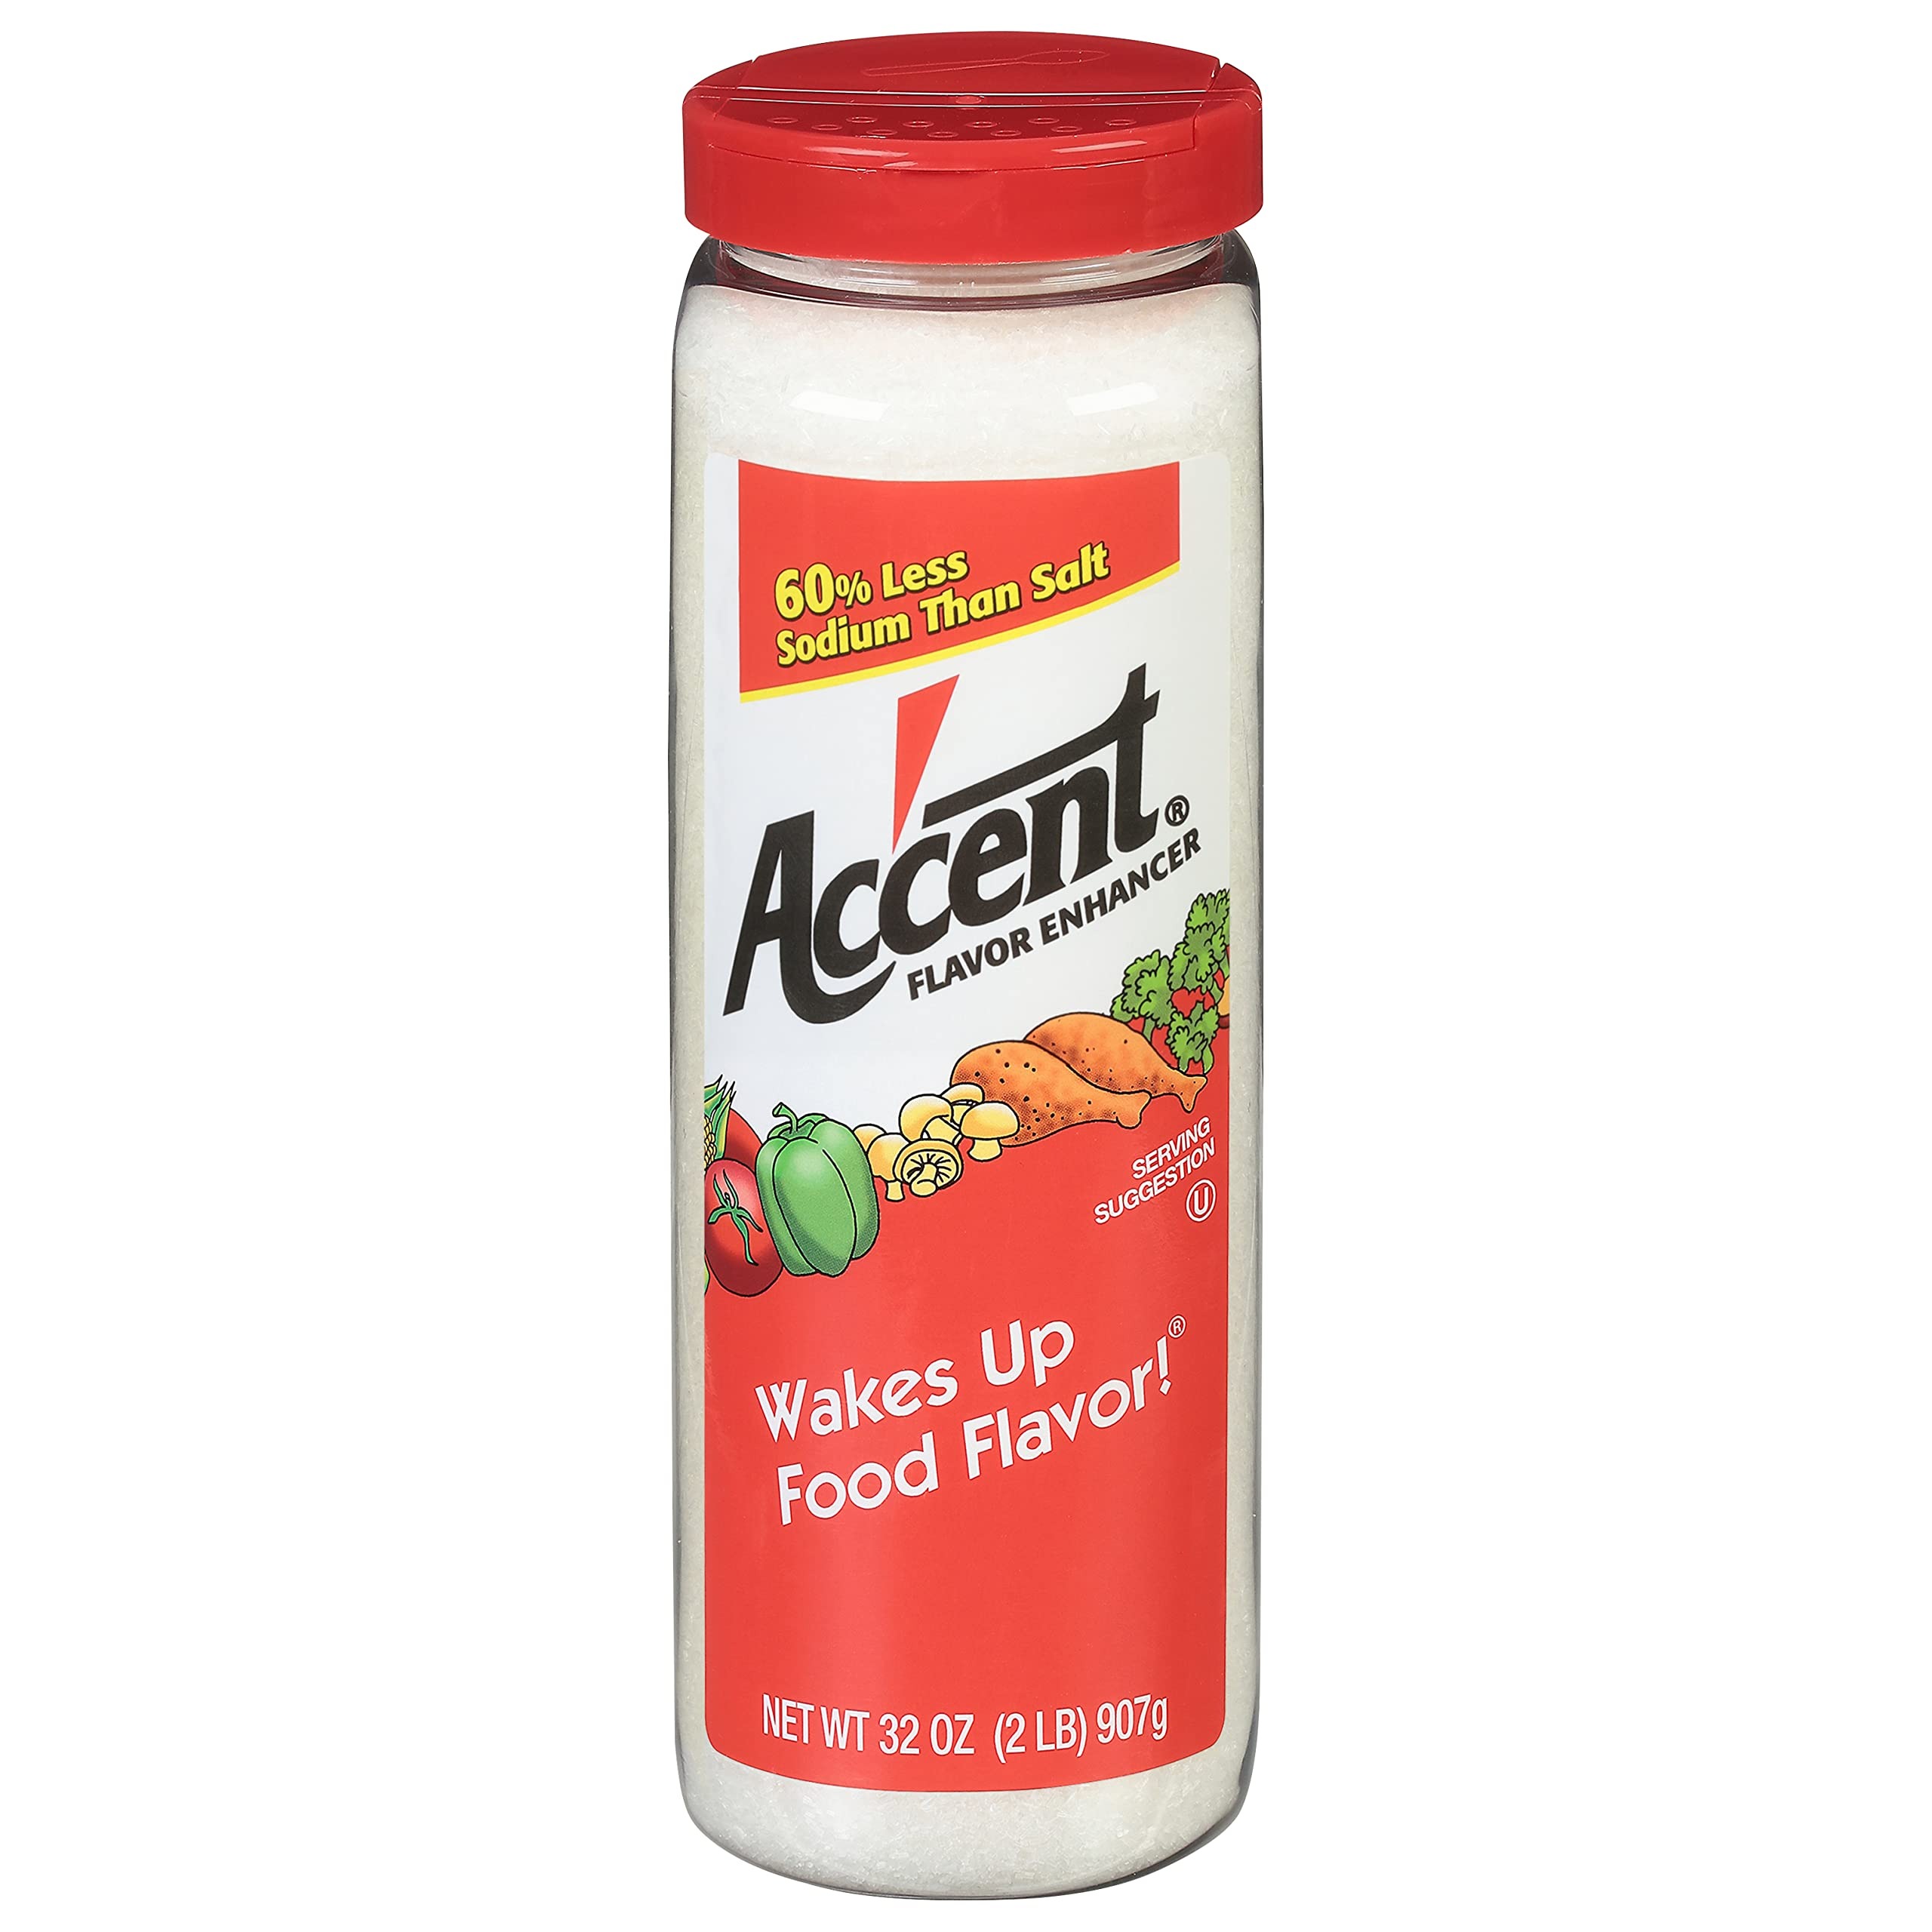
Item Name: Ac'cent Flavor Enhancer Shaker, 2 lb. Units
Bullet Point 1: Use Accent seasoning on virtually all "savory" foods you cook
Bullet Point 2: Delicious combination of spices to wake up the flavors in your food
Bullet Point 3: 60% less sodium than salt
Bullet Point 4: Terrific alternative to salt for any occasion
Bullet Point 5: Used as the "secret ingredient" by many chefs that your whole family will love
Value: 32.0
Unit: Ounce

Price: 16.39